Santa Maria degli Agonizzanti, Acireale

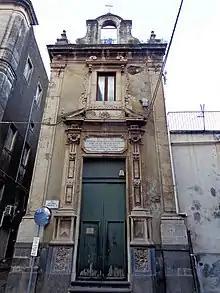
facade

Santa Maria degli Agonizzanti, later called San Crispino is a small, now deconsecrated Baroque, Roman Catholic church or chapel located on Via Vittorio Emanuele II, corner with Via Pennisi, in Acireale in the region of Sicily, Italy.